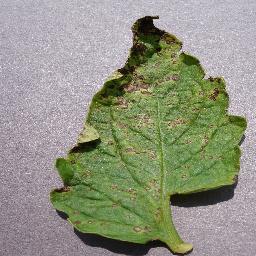
Label: Tomato___Septoria_leaf_spot